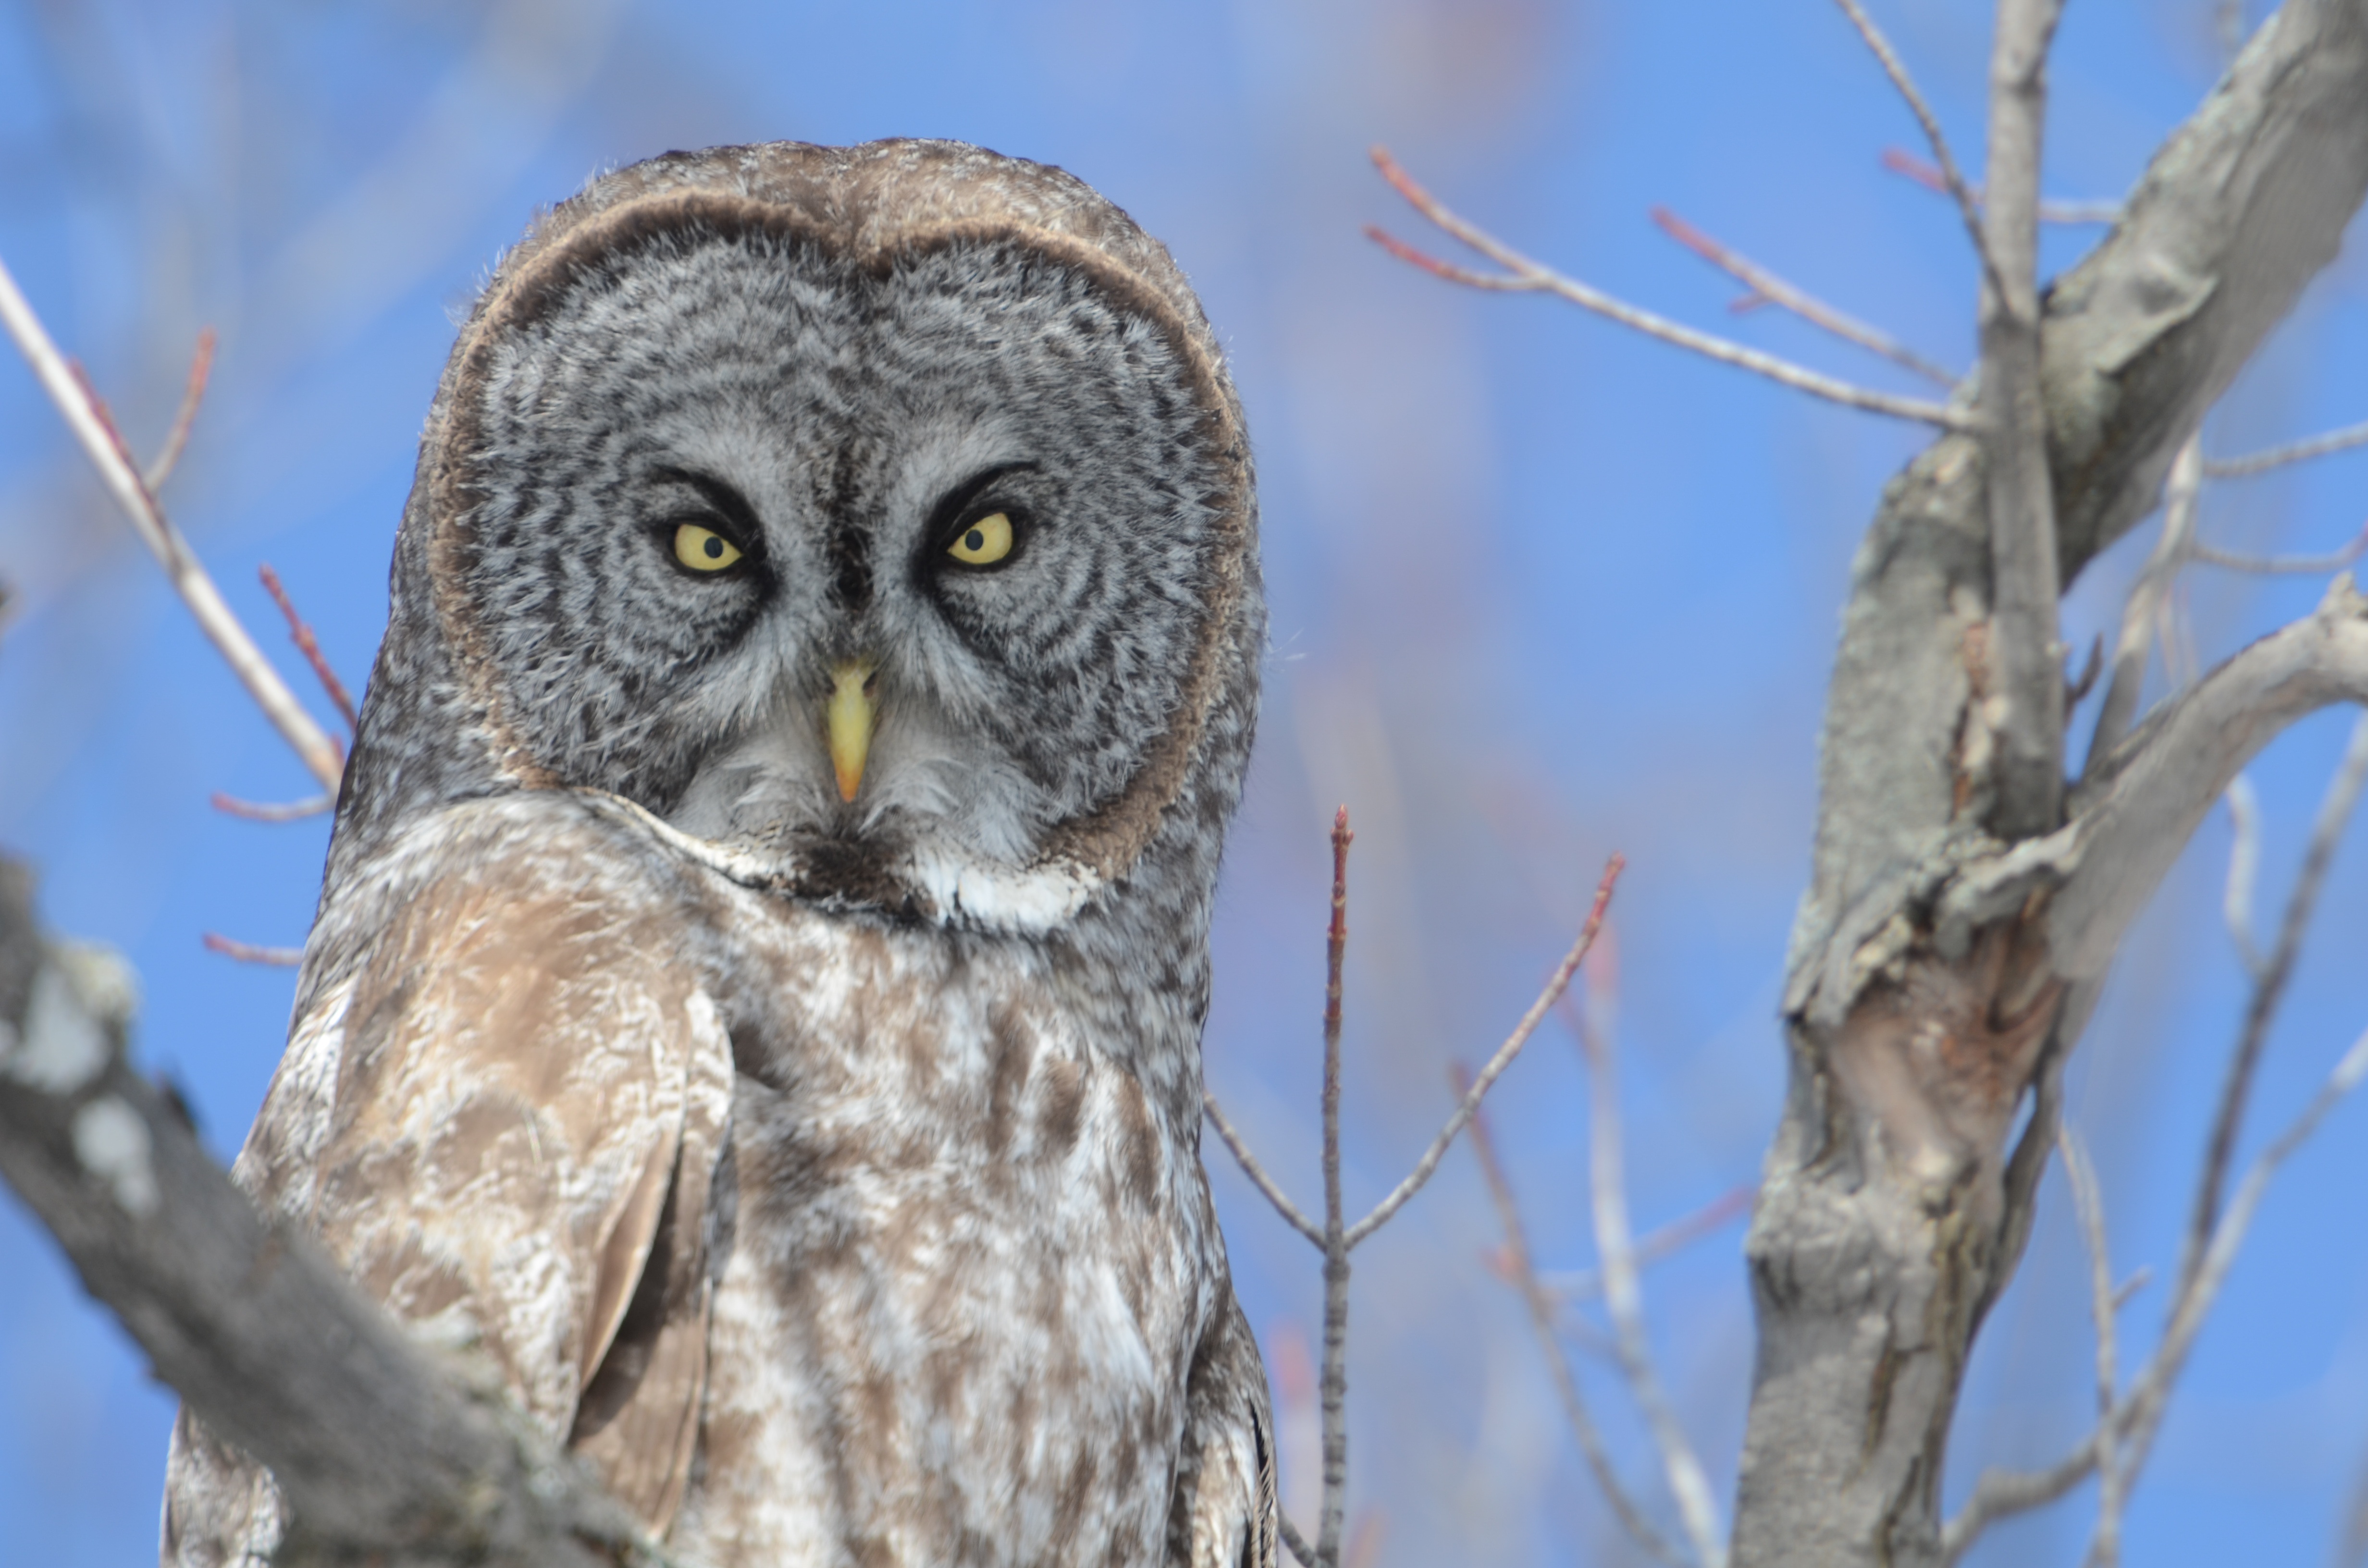
branch, bird, wing, wildlife, beak, hawk, owl, fauna, bird of prey, canada, vertebrate, great grey owl